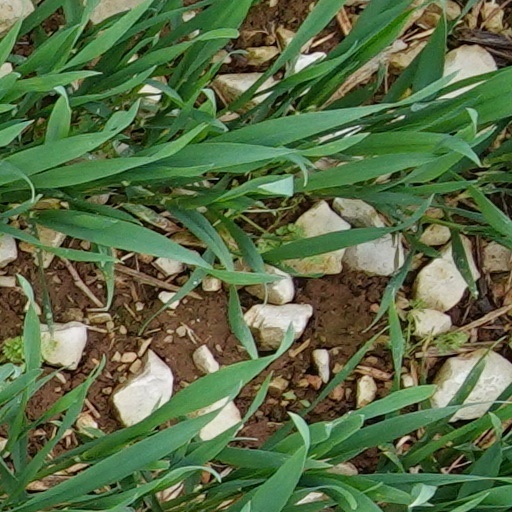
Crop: wheat